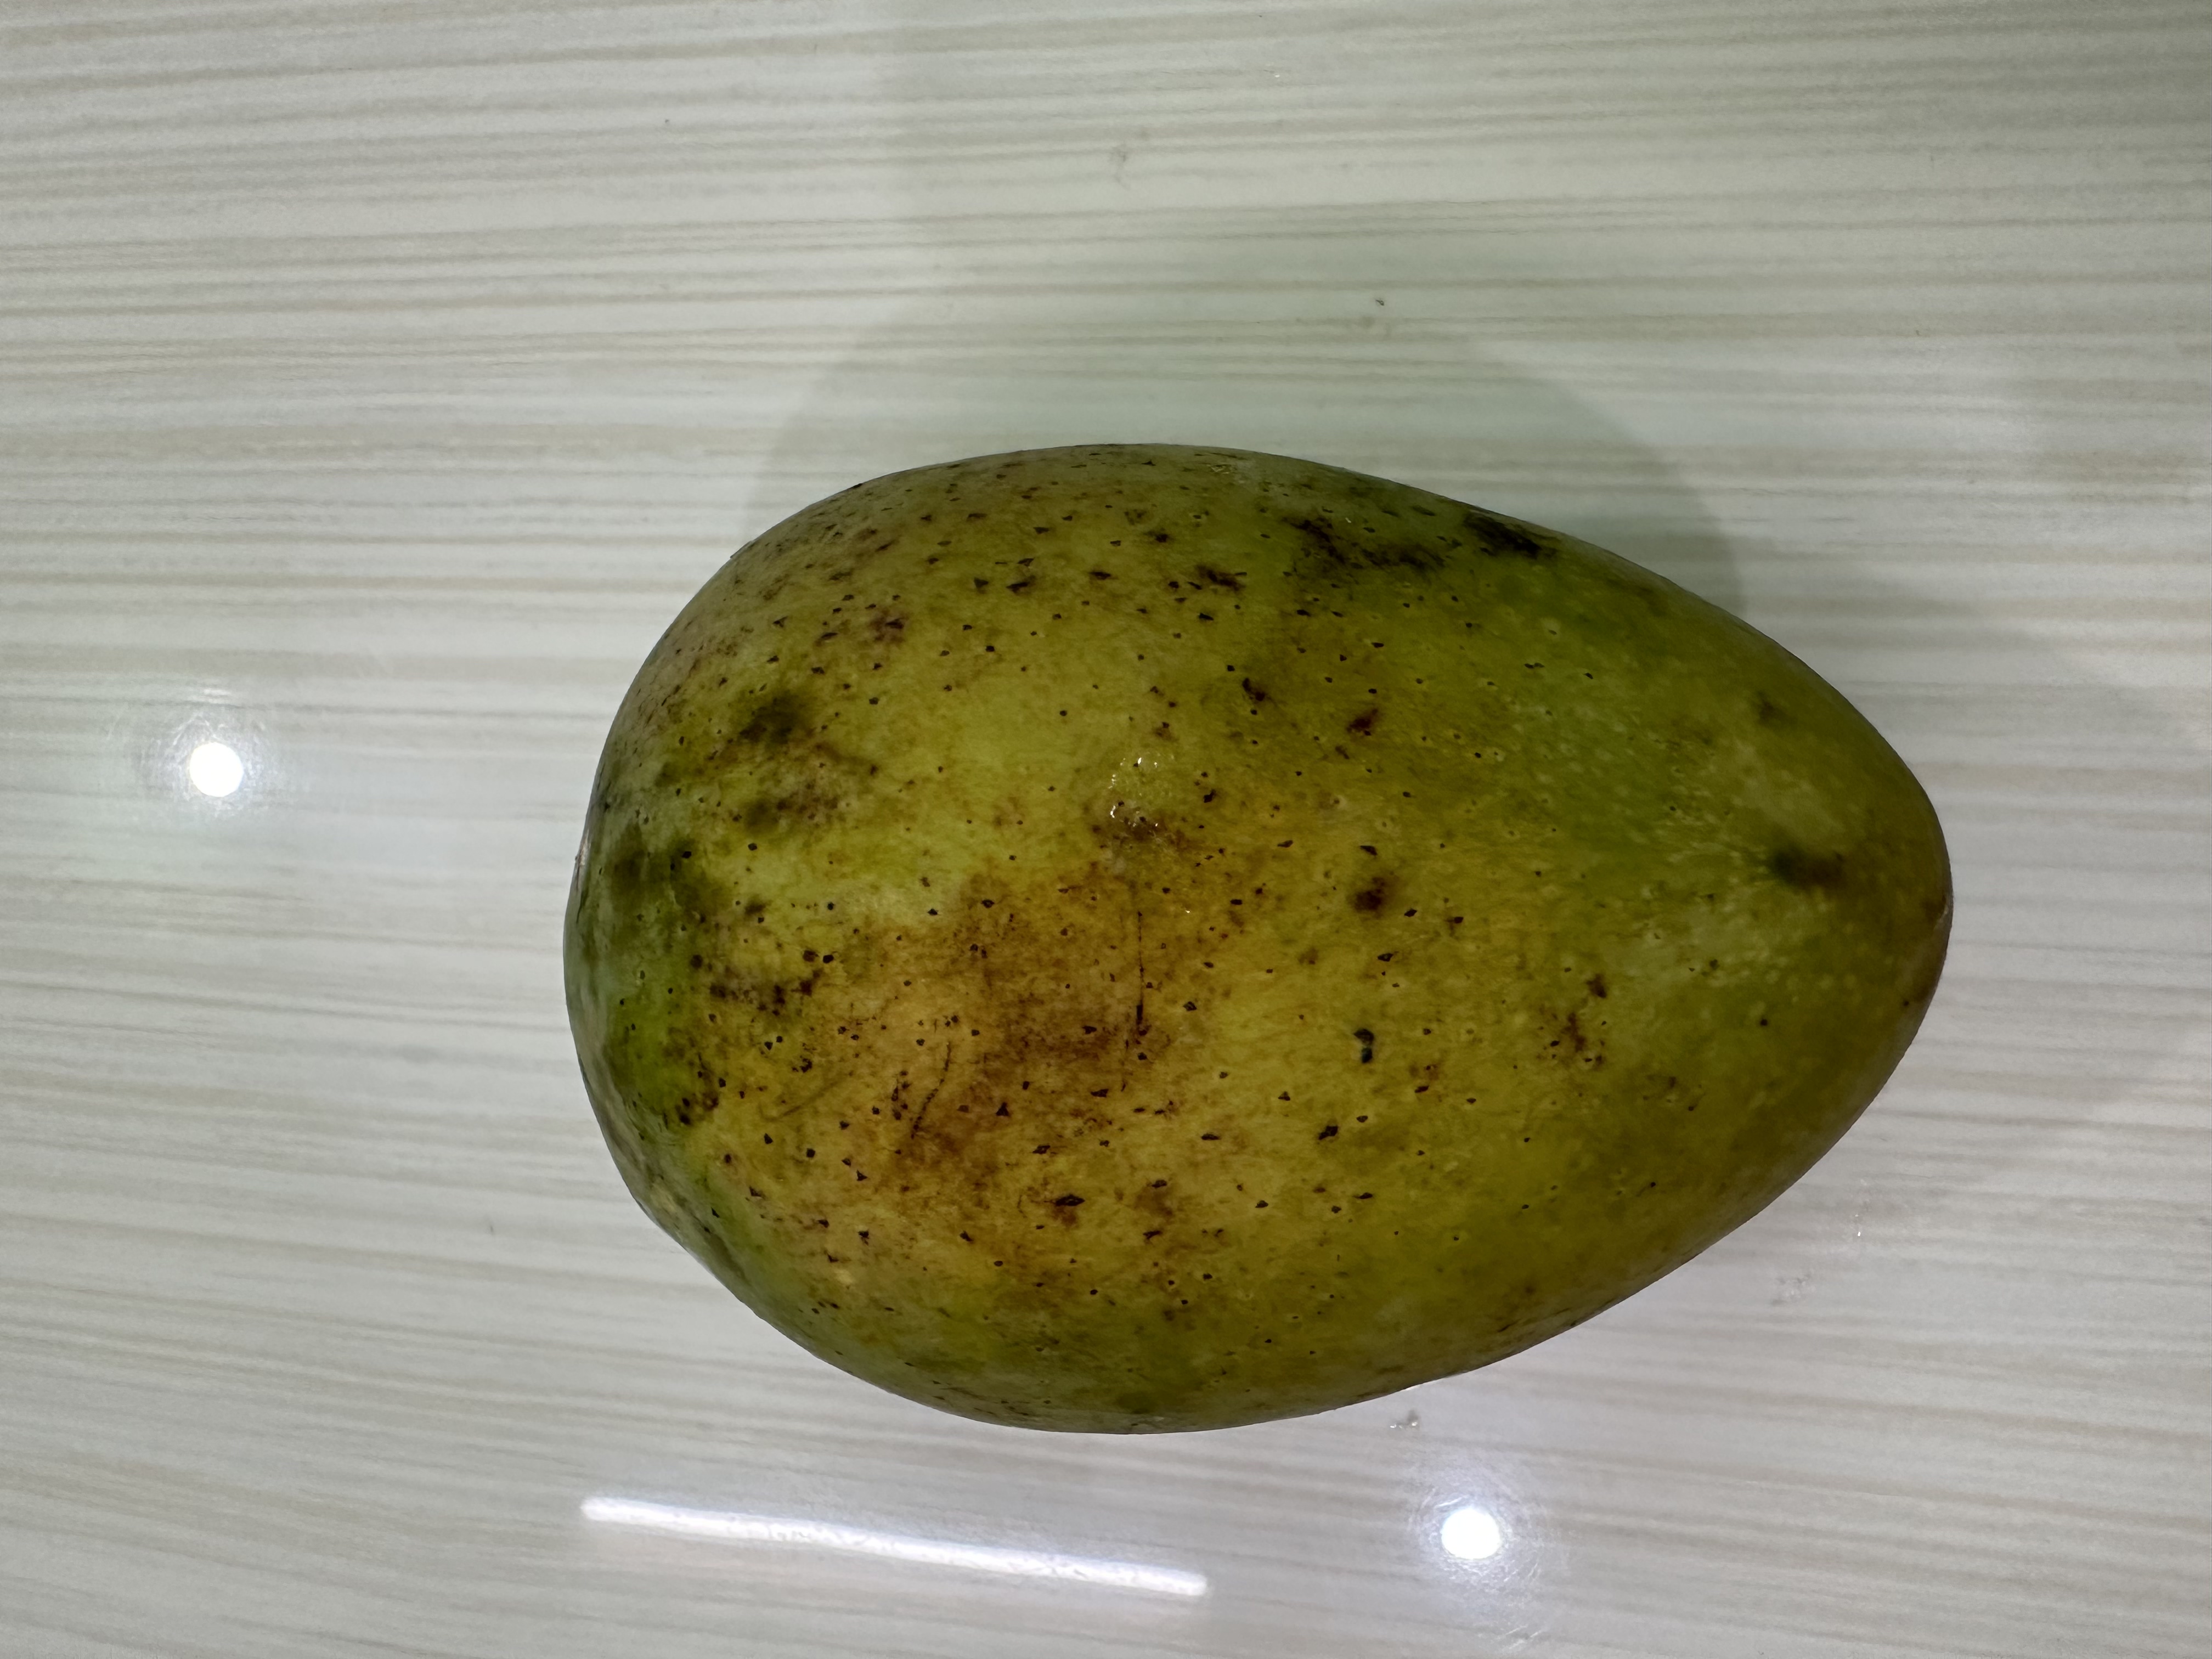
Mango variety: Harivanga